Never Rarely Sometimes Always

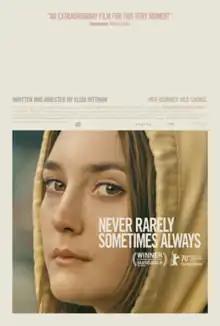
Theatrical release poster

Never Rarely Sometimes Always is a 2020 drama film written and directed by Eliza Hittman. It stars Sidney Flanigan (in her acting debut), Talia Ryder, Théodore Pellerin, Ryan Eggold, and Sharon Van Etten. It had its world premiere at the Sundance Film Festival on January 24, 2020. It was also selected to compete for the Golden Bear in the main competition section at the 70th Berlin International Film Festival, where it won the Silver Bear Grand Jury Prize. The film was released in the United States on March 13, 2020, by Focus Features. It received widespread acclaim from critics, with praise for Flanigan's performance and Hittman's direction and screenplay.